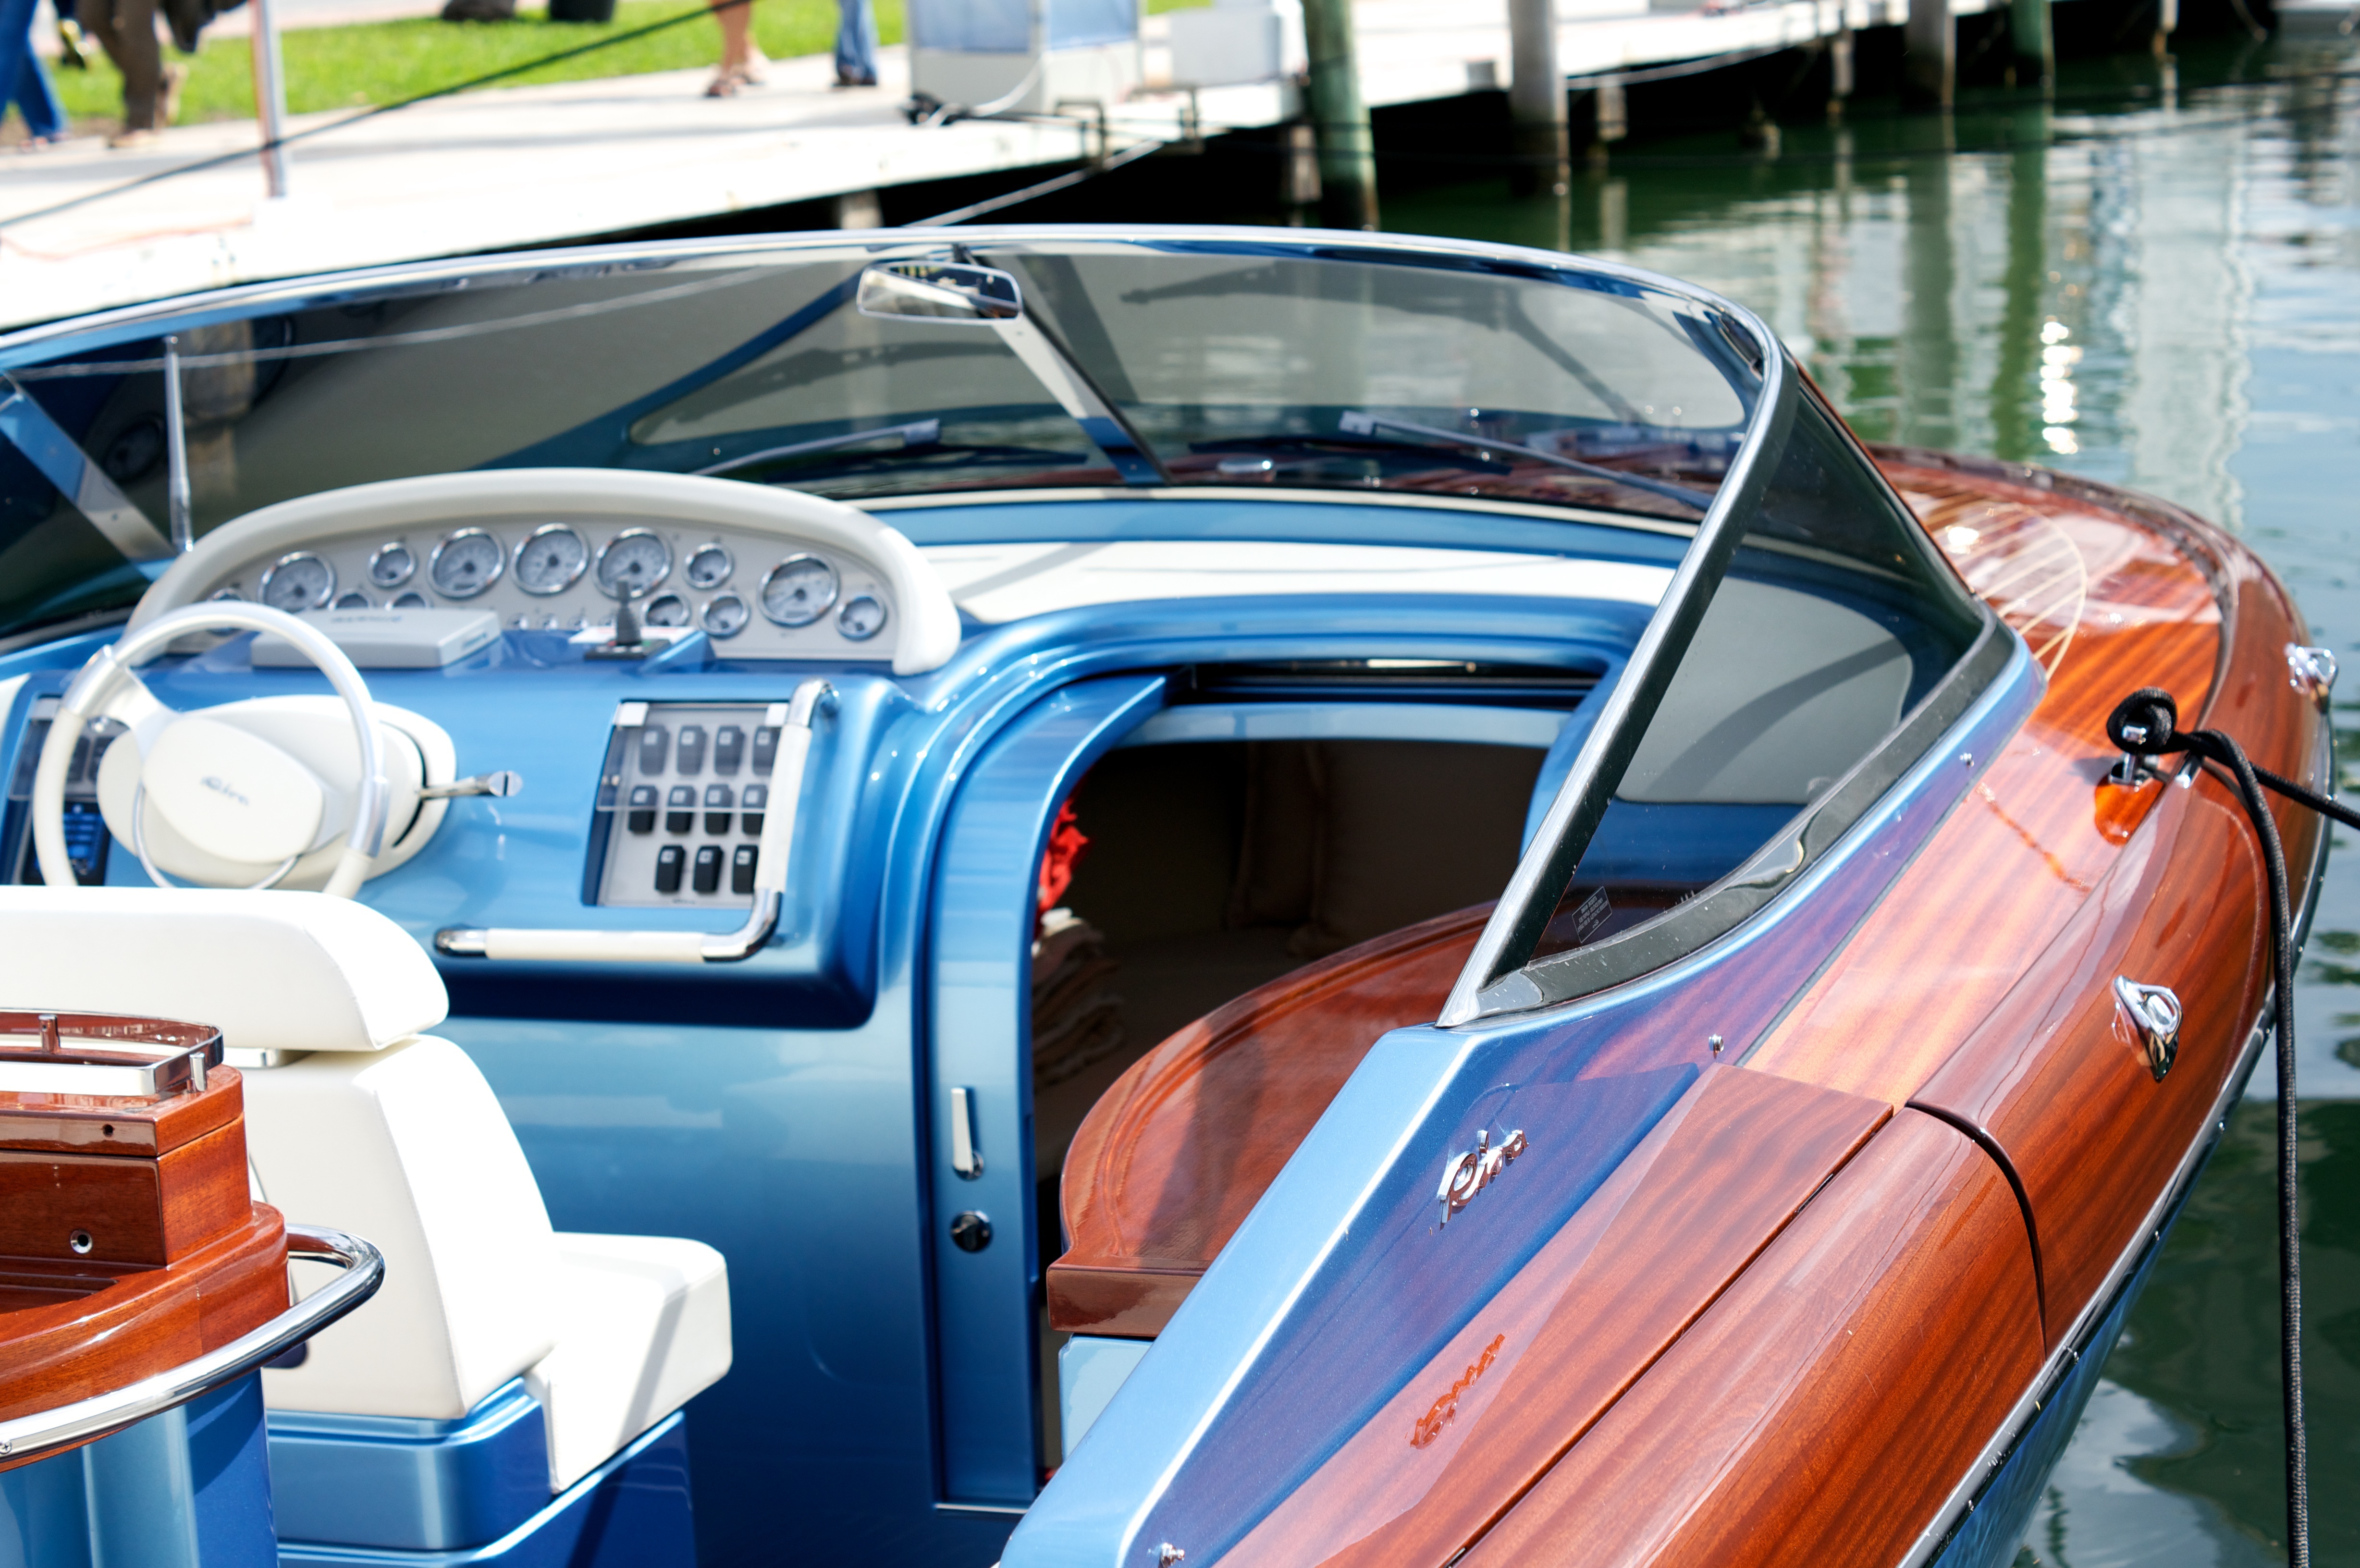
boat, car, wheel, vehicle, yacht, motorboat, watercraft, ecosystem, antique car, automobile make, automotive exterior, luxury vehicle